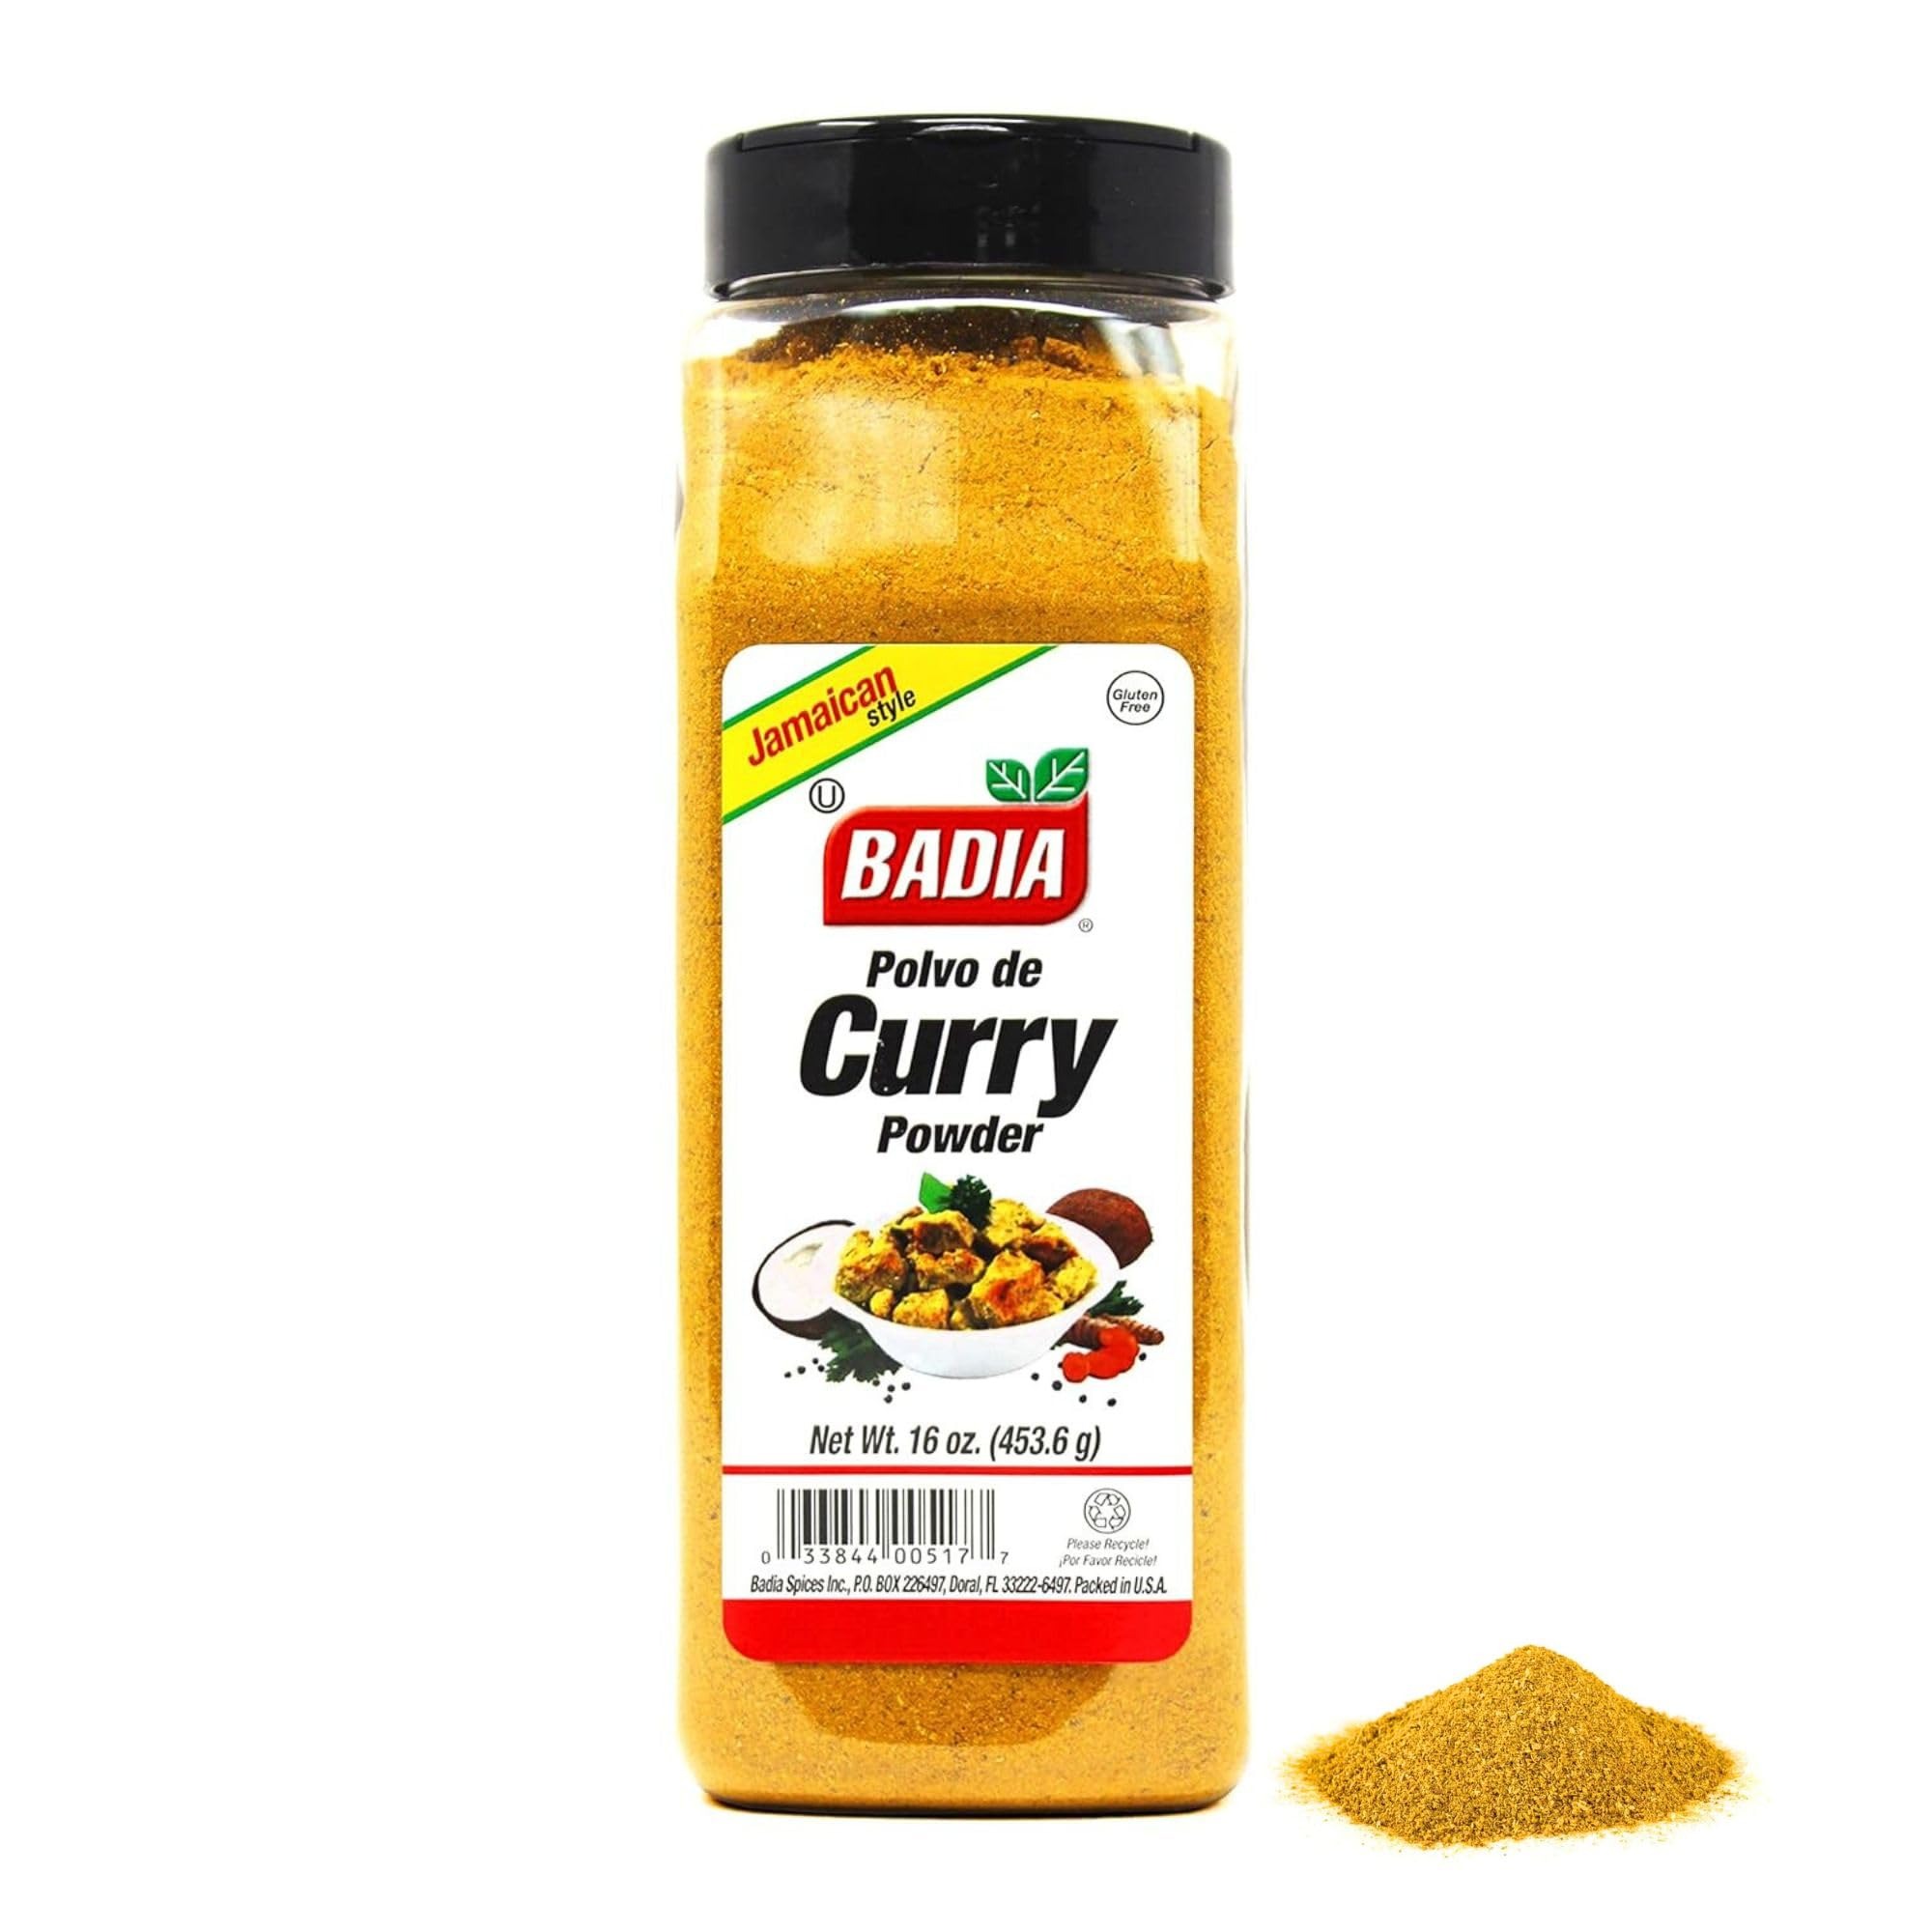
Item Name: Badia Curry Powder Jamaican Style - 16 oz
Bullet Point 1: Rich Flavor Profile: A blend of carefully selected spices that provides a warm, savory flavor with hints of sweetness and earthiness.
Bullet Point 2: Versatile Seasoning: Perfect for adding depth to a variety of dishes, including curries, stews, soups, and marinades.
Bullet Point 3: Convenient Spice Mix: Offers a quick way to incorporate a balanced blend of spices without the need to measure each individually.
Bullet Point 4: Premium Quality Ingredients: Crafted from high-quality spices to ensure freshness, potency, and flavor.
Bullet Point 5: Easy-to-Use Packaging: Comes in a resealable container to maintain freshness and make storage convenient.
Value: 16.0
Unit: Ounce

Price: 2.89